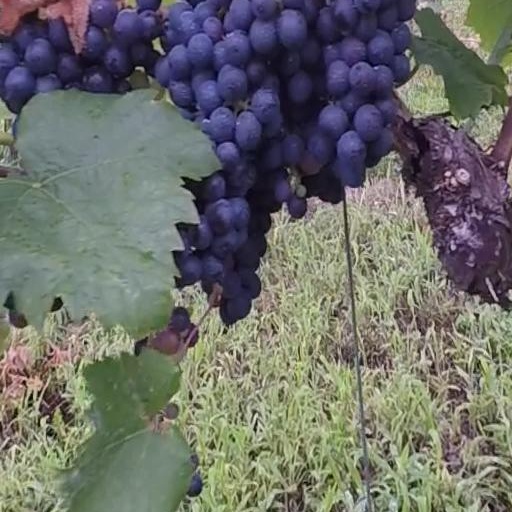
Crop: grape